Dormition of the Mother of God

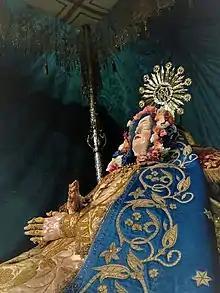
Our Lady of the Transit venerated in Zamora (Spain)

The Catholic doctrine of the Assumption covers Mary's bodily assumption to heaven, but the dogmatic definition avoids saying whether she was dead or alive at that point. The question had long been in dispute in Catholic theology; although Catholic art normally portrays her as alive at the point of assumption, but typically rising from a sarcophagus, many Catholics believe she had died in the normal way. Pope Pius XII alludes to the fact of her death at least five times, but left open the question of whether or not Mary actually underwent death in connection with her departure, in his Apostolic constitution, "Munificentissimus Deus" (1950), which dogmatically defined ex cathedra (i.e., infallibly) the Assumption.